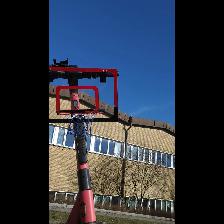
Label: NonHuman